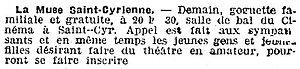
Annonce pour une goguette.
Cette liste de 1 236 goguettes, comportant une goguette algérienne, une goguette allemande, 18 goguettes américaines, deux goguettes anglaises, une goguette néo-zélandaise, une goguette australienne, onze goguettes belges et 1 201 goguettes françaises, a pour ambition de rassembler le plus grand nombre possible de noms de goguettes existants dans la documentation conservée sur elles.
La goguette est une ancienne pratique sociale festive en France et en Belgique consistant à se réunir en petit groupe amical plutôt masculin de moins de vingt personnes pour passer ensemble un bon moment et chanter. Puis cette pratique devient la base de sociétés festives et carnavalesques constituées.